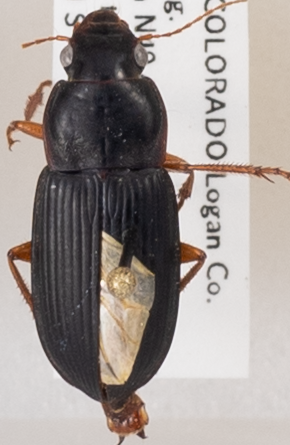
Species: Harpalus pensylvanicus
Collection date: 2019-09-04 04:00:00
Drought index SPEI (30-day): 0.282
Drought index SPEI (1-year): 0.438
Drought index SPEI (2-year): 0.86